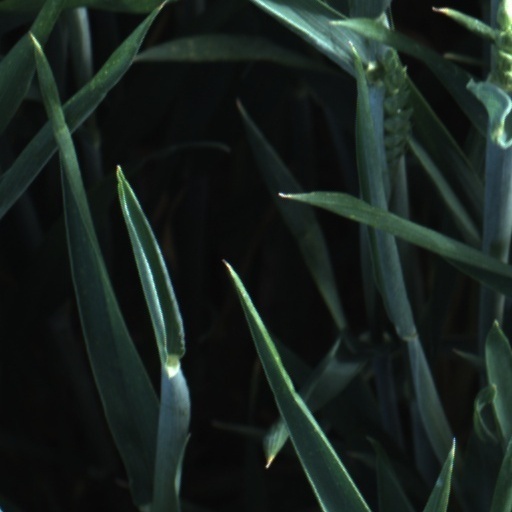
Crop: wheat